Beer stein

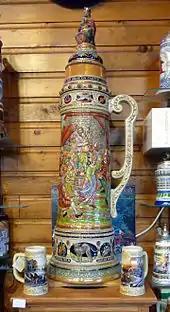
An unusually large German beer stein with a capacity that weighs when empty

Considered collectible are traditional designs such as brewery emblems, Bavarian motifs such as Neuschwanstein or the Marienplatz Rathaus-Glockenspiel of Munich, and the colorful official annual Oktoberfest souvenir mug featuring the year's winning poster design.